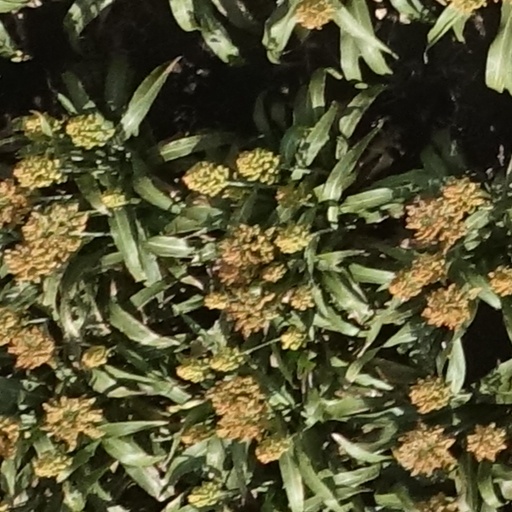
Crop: sorghum